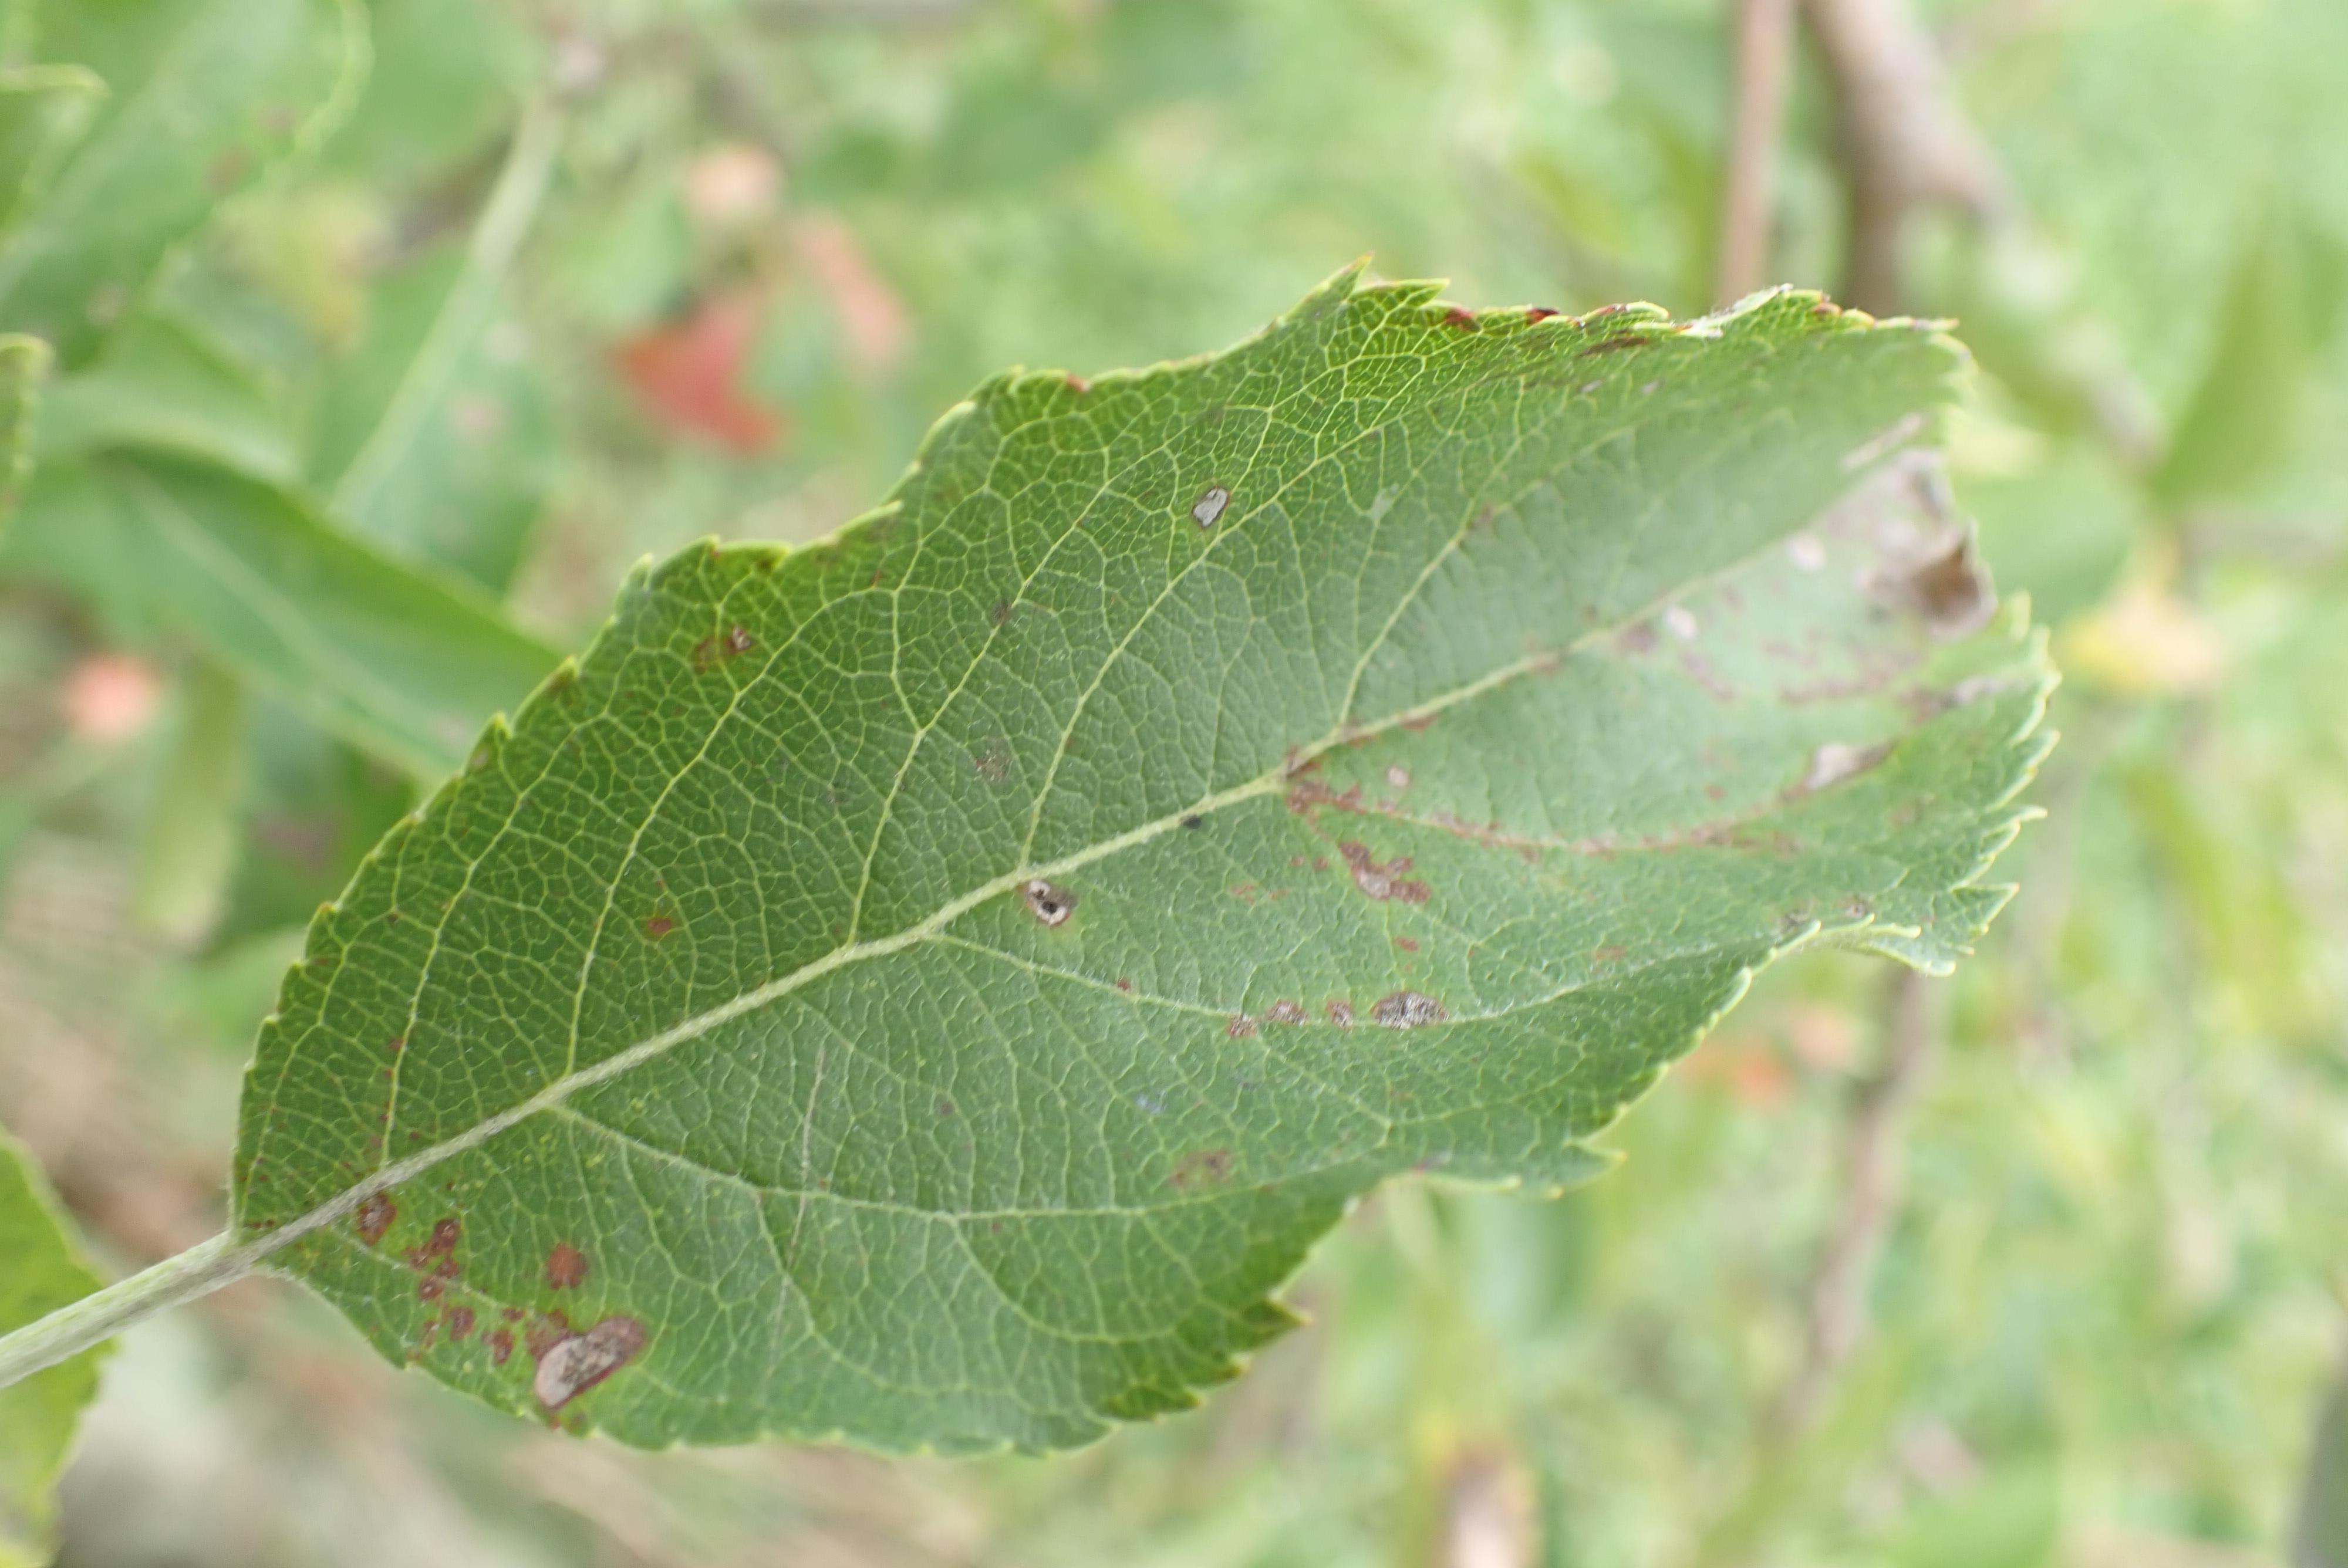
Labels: complex